M-116 (Michigan highway)

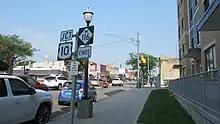
Southern terminus of M-116 at US 10 in Ludington

M-116 begins in Ludington at the intersection of James Street and Ludington Avenue. It is at this intersection where US 10 turns southward and heads to the Ludington–Manitowoc ferry docks. From here, M-116 continues westward along Ludington Avenue through a mixed commercial area for about one-half mile (0.8 km) before turning north on Lakeshore Drive. The road continues as North Lakeshore Drive through resident areas and passes the Lakeview Cemetery. Before passing the Lincoln Hills Golf Club, M-116 crosses a narrow section of Lincoln Lake and then curves westward towards the shore of Lake Michigan as it approaches the state park. The route runs along the coast of Lake Michigan for the remainder of its route, through an area of sand dunes, until reaching its northern terminus at the entrance to Ludington State Park.